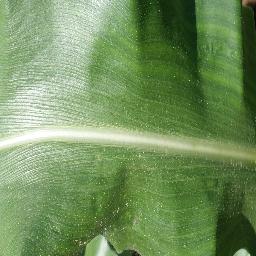
Label: Corn_(Maize)___Healthy